St. Frusquin

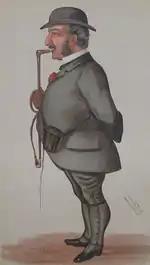
Leopold de Rothschild, St. Frusquin's owner

St. Frusquin made his first appearance on 10 May when he won the £3,000 Royal Two-Year-Old Plate over five furlongs at Kempton. Ridden by Tommy Loates, who became his most regular jockey, he showed inexperience by hanging to the left after taking the lead but held on to win by a neck from Gulistan. He followed up with victories in the £2,000 Sandringham Cup at Sandown on 27 June, beating Labrador easily by three lengths, and the Chesterfield Stakes at Newmarket on 18 July before an attack of rheumatism interrupted his season.